Bruno Chevillon

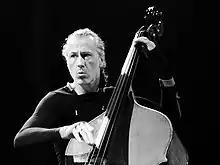

Bruno Chevillon (born 23 August 1959) is a French jazz double bassist who is well known in avant-garde jazz as well as in new improvised music.